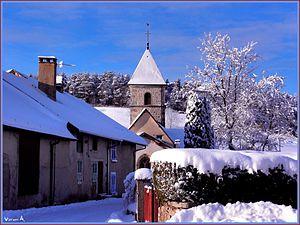
Corlier est une commune française, située dans le département de l'Ain en région Auvergne-Rhône-Alpes.